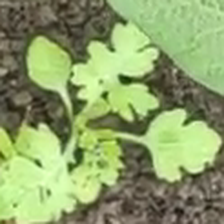
Weed species: Gajar_gavat_(Parthenium hysterophorus)